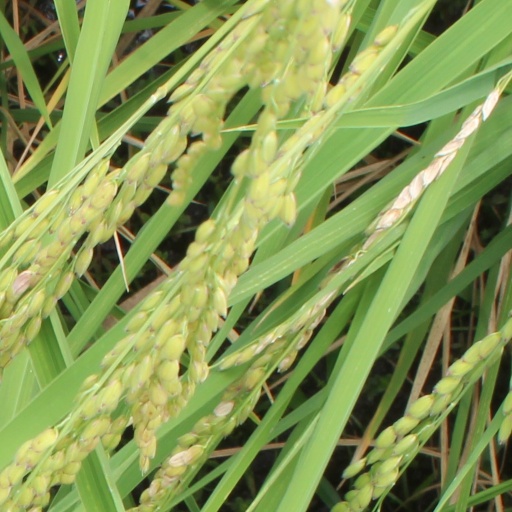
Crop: rice